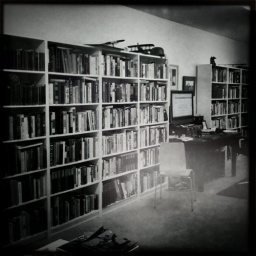
My desk and books in the new Scout office